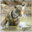
Label: tiger